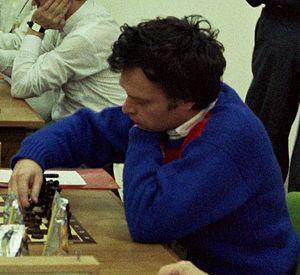
Gyula Sax est un grand maître hongrois du jeu d'échecs.